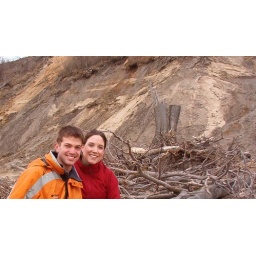
Just sitting in a tree on the good old Hagar Shore beach.. :)